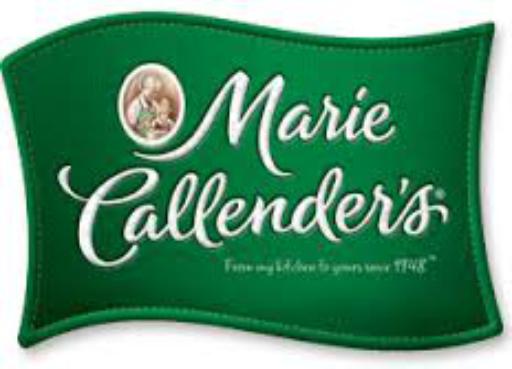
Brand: Marie Callender's
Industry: Food